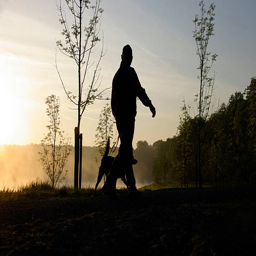
walking with dog in the morning